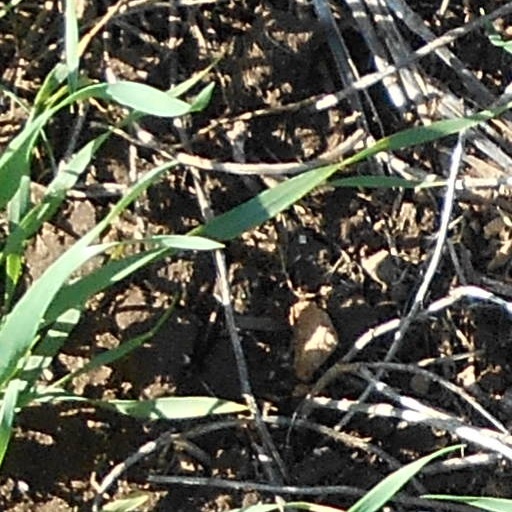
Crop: wheat